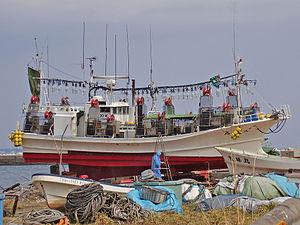
Les céphalopodes sont une classe de mollusques apparus à la fin du Cambrien dont la tête est munie de tentacules, appelés aussi bras. Ce nom générique inclut notamment les pieuvres, calmars et seiches, et les nautiles. Environ 800 espèces vivantes sont connues et de nouvelles espèces continuent d'être décrites. Environ 11 000 taxons éteints ont été décrits, bien que le corps mou des céphalopodes ne facilite pas la fossilisation. Cephalopoda est un clade, présentant comme synapomorphie la plus évidente la présence de tentacules préhensiles.
Les calmars, aussi appelés calamars, ou teuthides constituent un groupe morphologique, apparu au début du Jurassique, de céphalopodes décapodes marins regroupant près de 300 espèces. La plupart des espèces n'ont pas de nom vernaculaire spécifique et sont donc désignées en français sous le nom générique de « calmar ». Il en est de même pour le terme encornet, autre nom vernaculaire plus particulièrement utilisé lorsque ces animaux sont considérés en tant que comestibles ou appâts de pêche. L'ordre des Teuthida, qui regroupait tous les calmars, est désormais considéré comme obsolète parce que paraphylétique. Il est maintenant séparé en Myopsida et Oegopsida.
On parle de pêche au lamparo. Le mot vient de l'espagnol lámpara signifiant lampe.